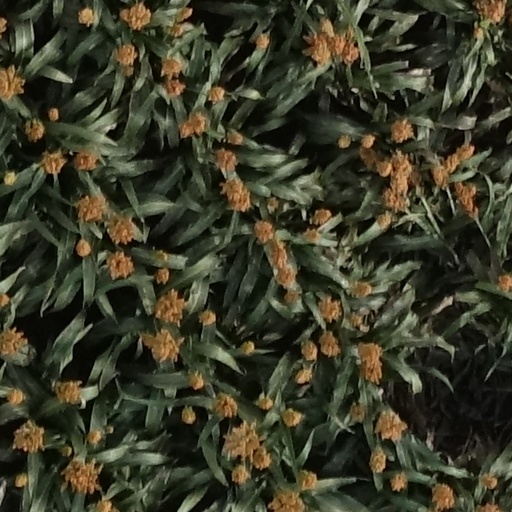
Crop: sorghum